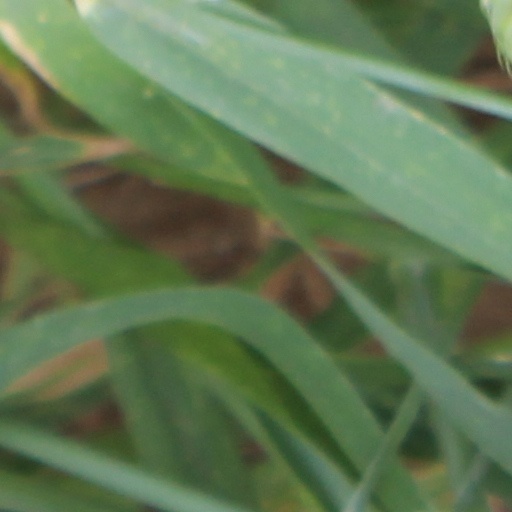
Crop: wheat